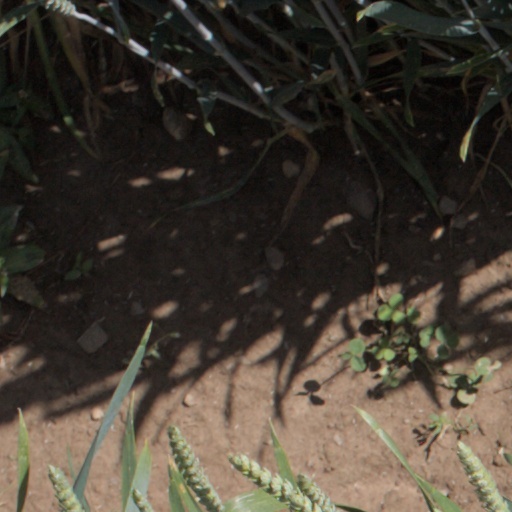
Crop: wheat